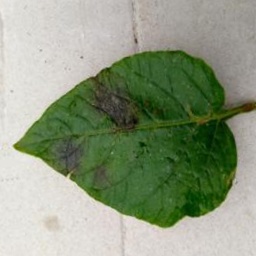
Etiqueta: Late Blight